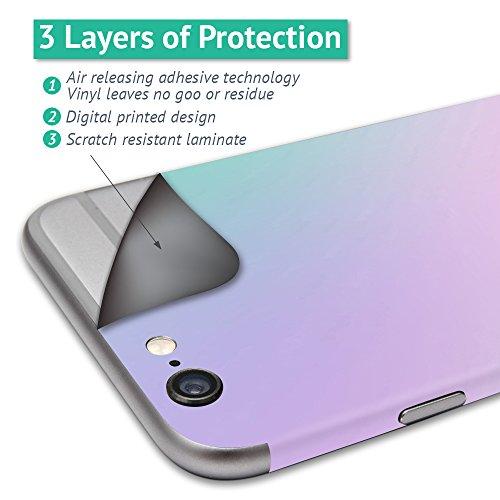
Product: MightySkins Skin Compatible with Blade 350 QX3 Quadcopter Drone wrap Cover Sticker Skins Glow Stars
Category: Toys & Games | Hobbies | Remote & App Controlled Vehicles & Parts | Remote & App Controlled Vehicle Parts
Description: Great Condition.
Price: $24.99
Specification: ProductDimensions:17x1x11inches|ItemWeight:0.16ounces|ShippingWeight:1pounds(Viewshippingratesandpolicies)|ASIN:B01CDIMS2O|Itemmodelnumber:BL350QX3-GlowStars